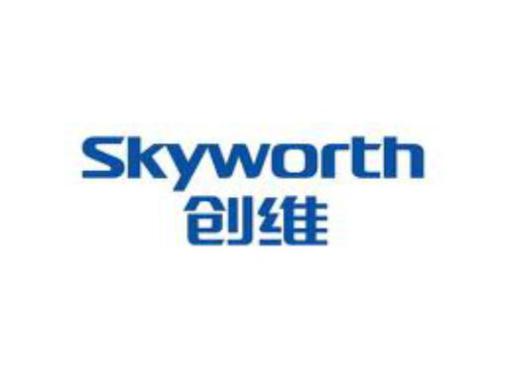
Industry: Electronic